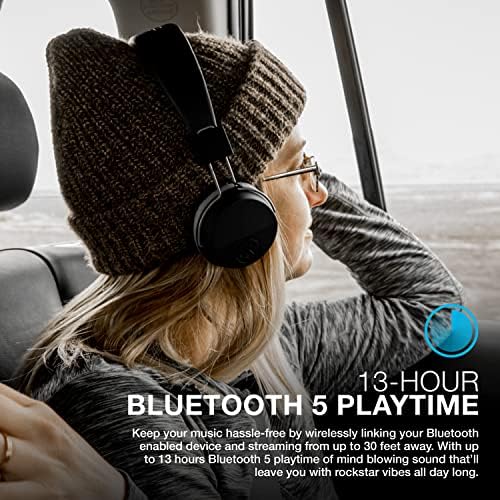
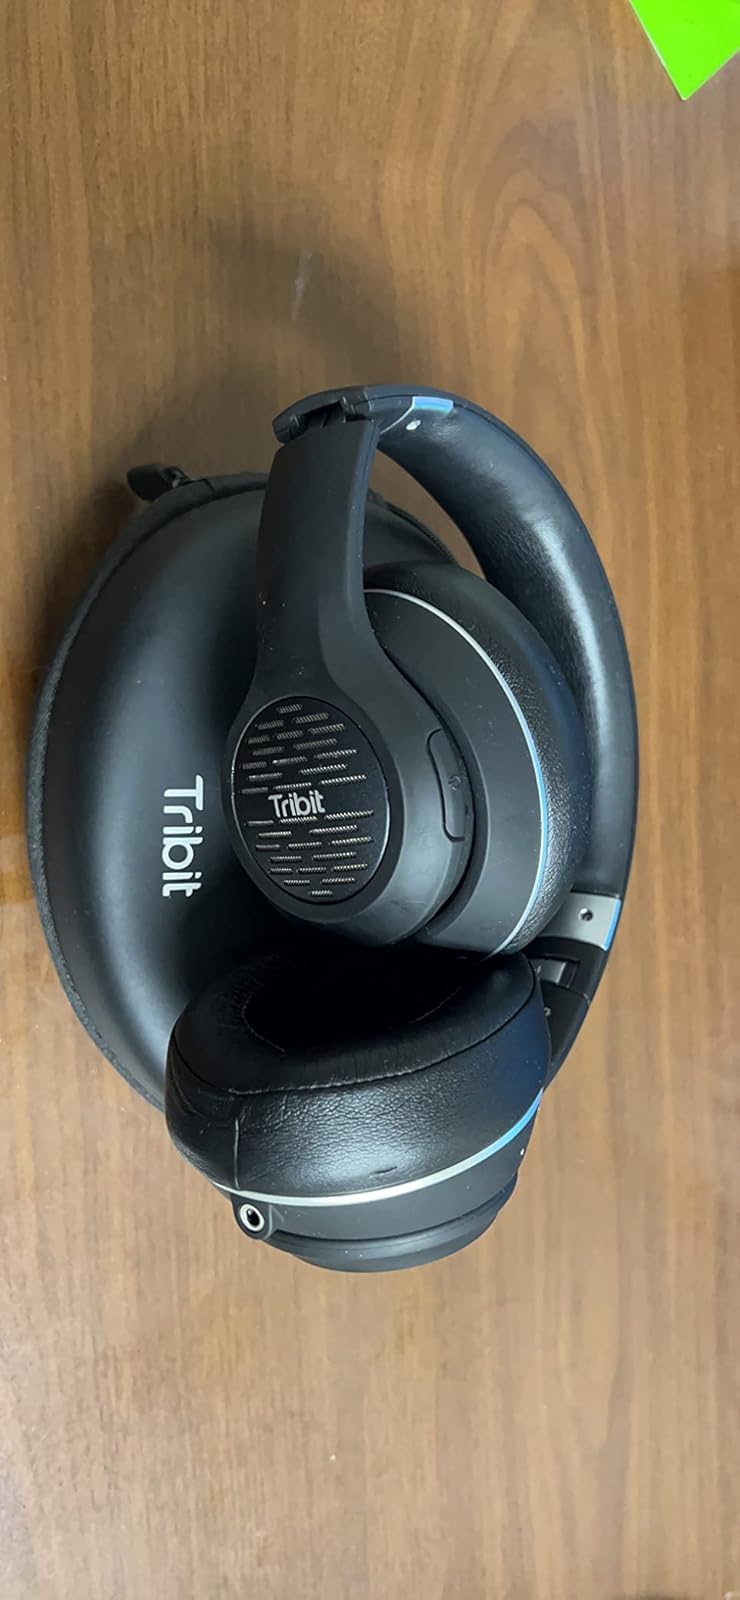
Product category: headphones
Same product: no